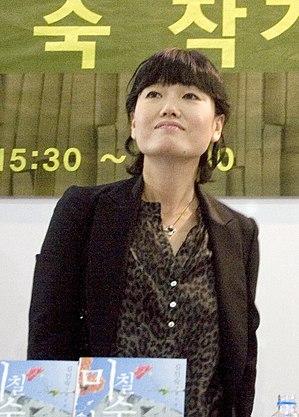
Kim In-suk ou Kim In-sook est une écrivaine sud-coréenne née en 1963.